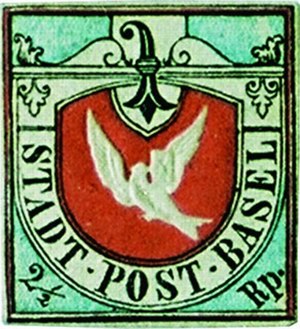
Baselduen
Baselduen
Baselduen var et frimærke som blev udgivet i kantonen Basel i Schweiz den 1. juli 1845. Baselduen var det fjerde frimærke, som udkom i Schweiz, såvel som i det kontinentale Europa som sådan. De tre første schweiziske frimærker var Zürich 4 og 6 rappen i 1843 og Dobbel Geneve i 1843. Baselduen blev udgivet med værdien 2 ½ rappen og var det eneste frimærke, som blev udgivet i byen Basel.